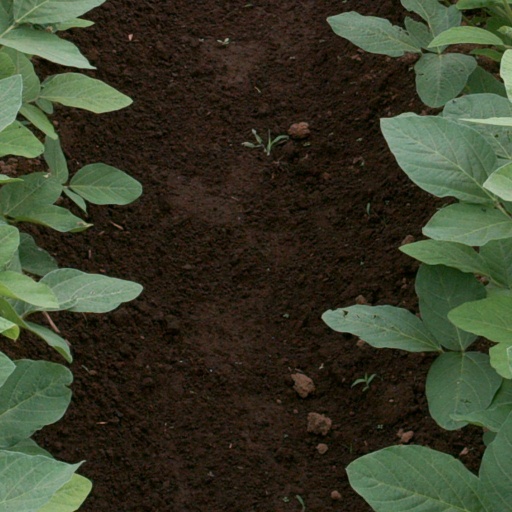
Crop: soybean